The Cluetrain Manifesto

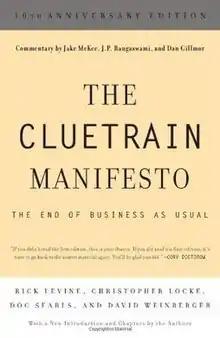
Paperback edition

The Cluetrain Manifesto is a work of business literature collaboratively authored by Rick Levine, Christopher Locke, Doc Searls, and David Weinberger. It was first posted to the web in 1999 as a set of ninety-five theses, and was published as a book in 2000 with the theses extended by seven essays. The work examines the impact of the Internet on marketing, claiming that conventional marketing techniques are rendered obsolete by the online "conversations" that consumers have and that companies need to join.